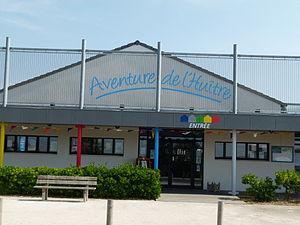
Entrée principale dans la Cité de l'Huître à Marennes (Charente-Maritime)
La Cité de l'Huître est un espace muséographique et un centre d'interprétation de l'ostréiculture situé dans la ville de Marennes en Charente-Maritime.
Marennes est une ancienne commune du Sud-Ouest de la France, située dans le département de la Charente-Maritime en région Nouvelle-Aquitaine. Ses habitants sont appelés les Marennais et les Marennaises. Le 1ᵉʳ janvier 2019, elle fusionne avec Hiers-Brouage pour former la commune nouvelle de Marennes-Hiers-Brouage.